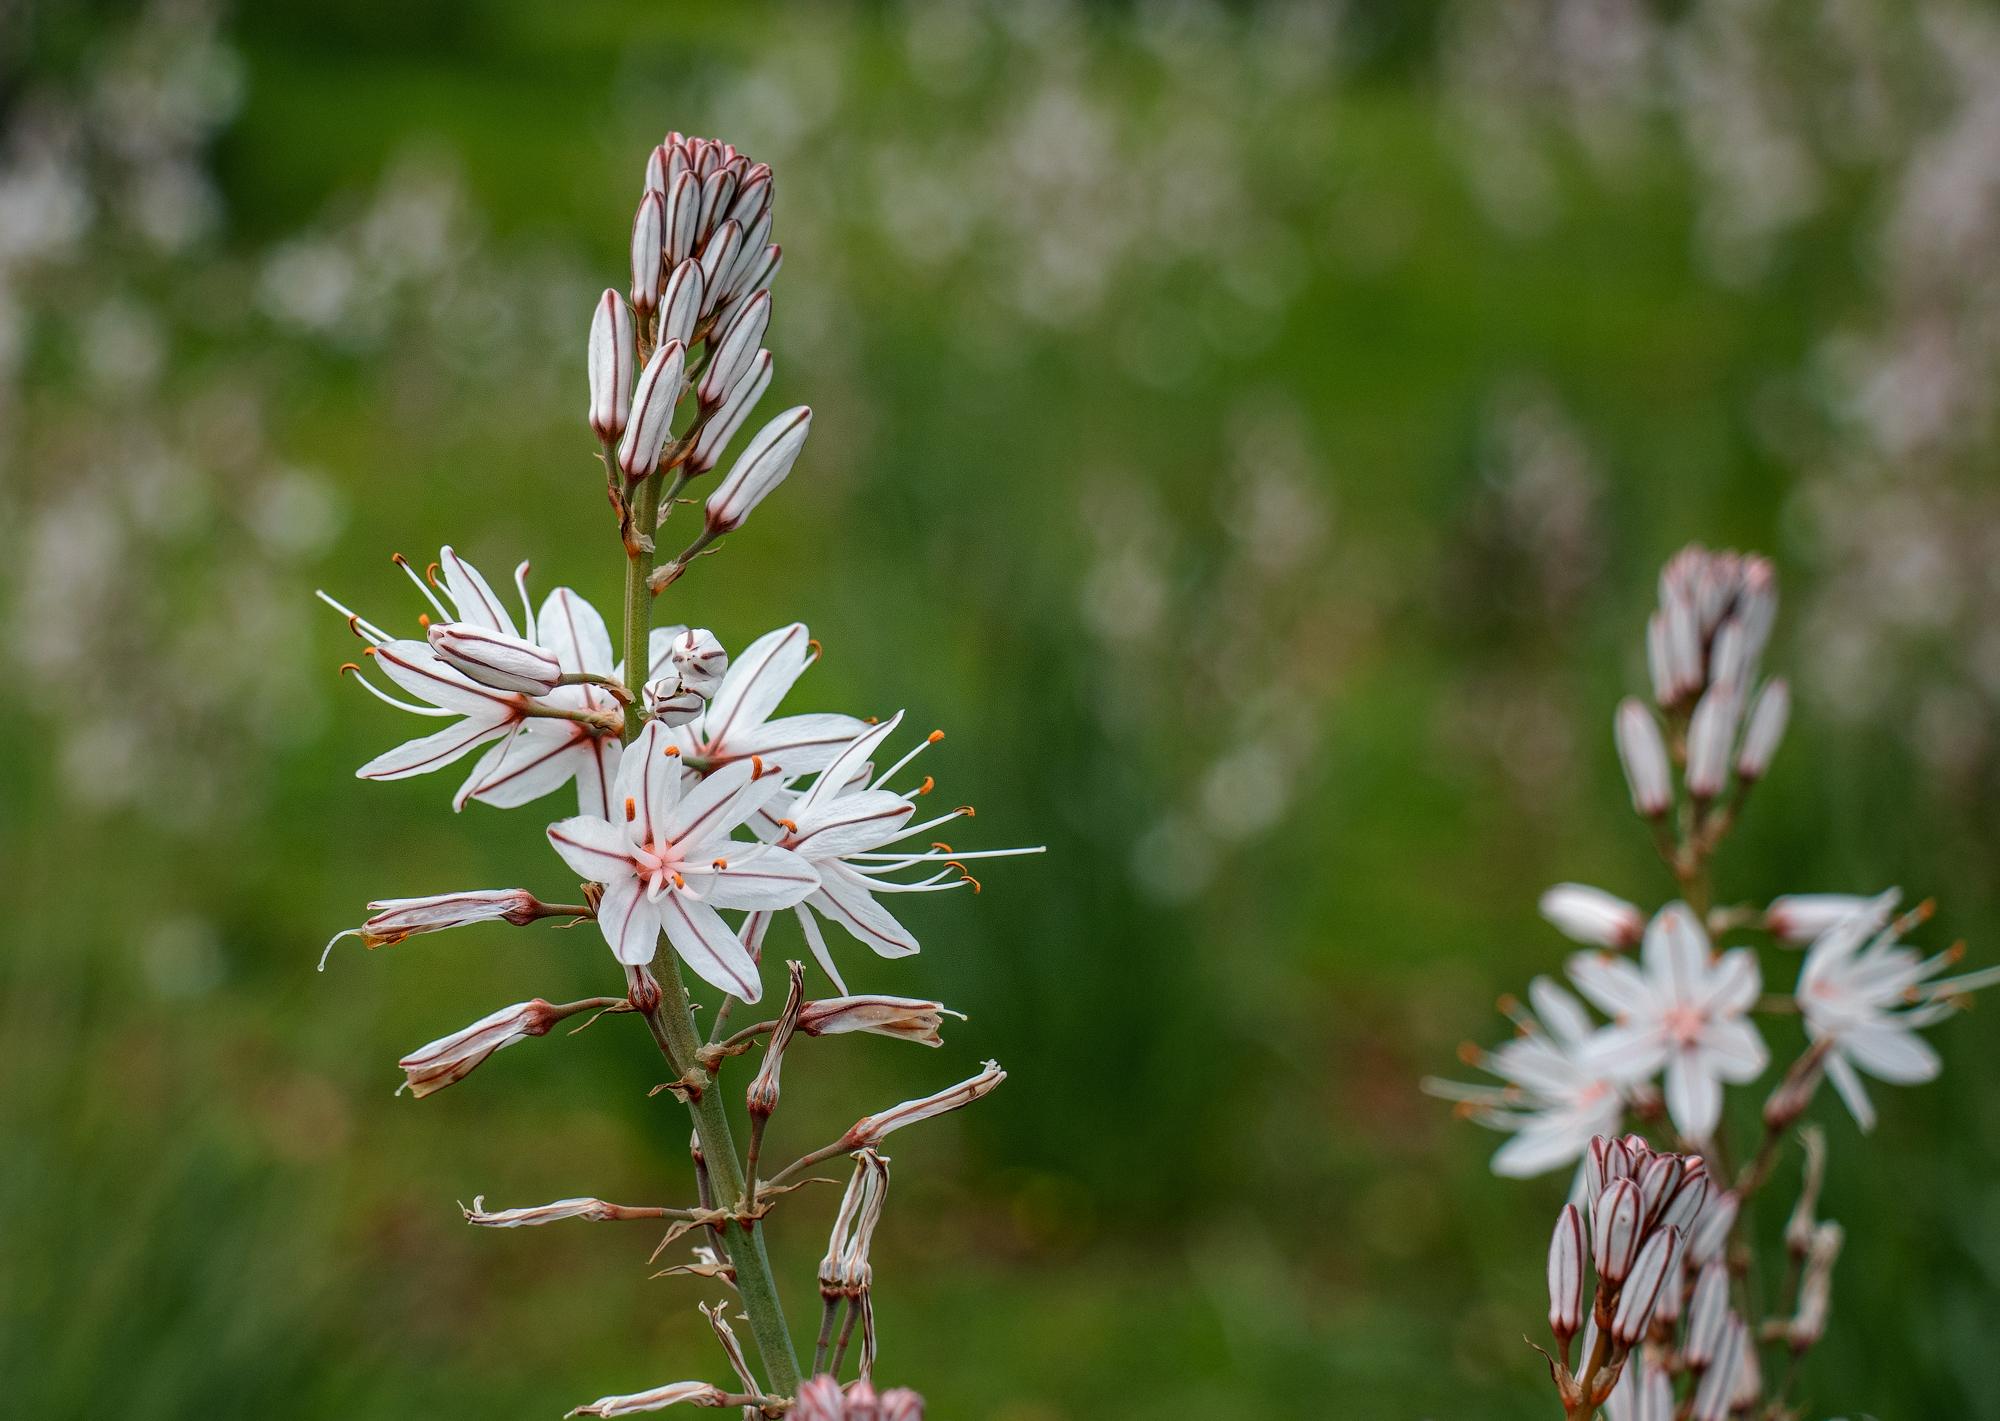
asphodelus, plants, flower, plant, branched asphodel, flowering plant, Heracleum plant, wildflower, perennial plant